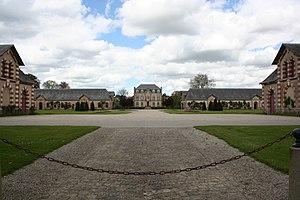
Haras de Saint-lô, ancienne maison du directeur, écurie 1, 4, 5 et 8 -10 -5 -3 -2 ◄ ► +2 +3 +5 +10 Camera location49°